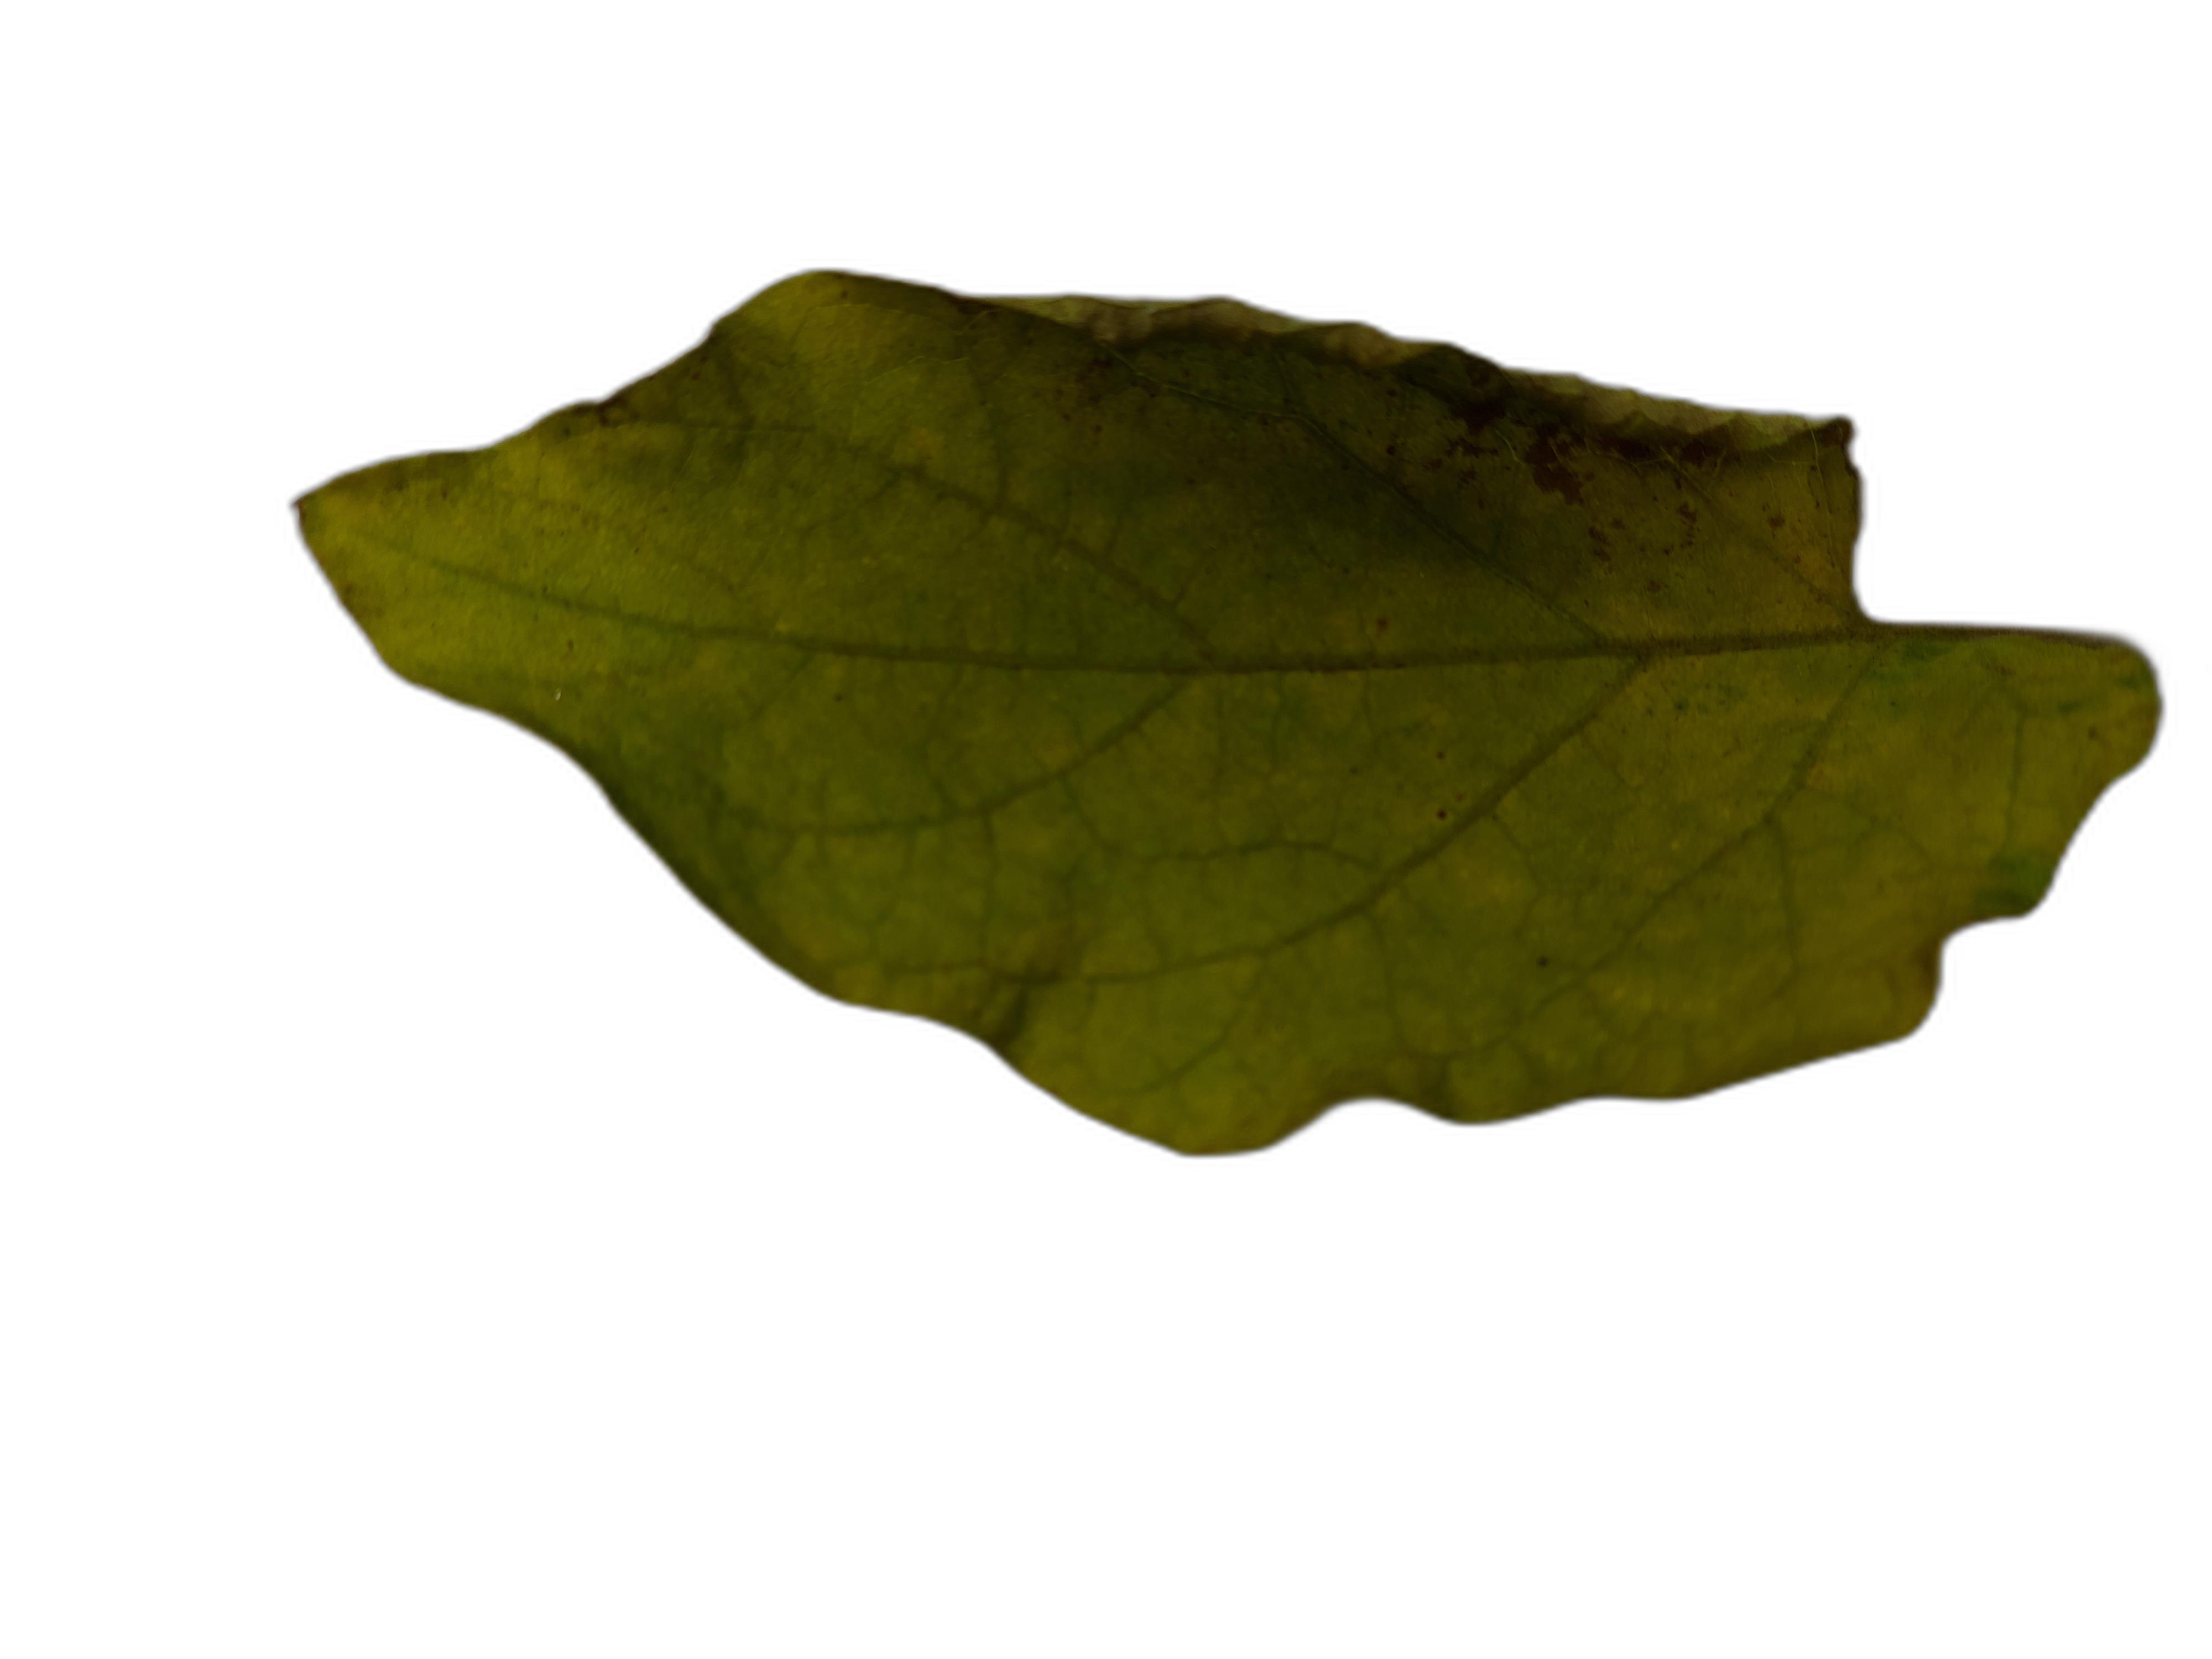
Label: Leaf Spot Disease